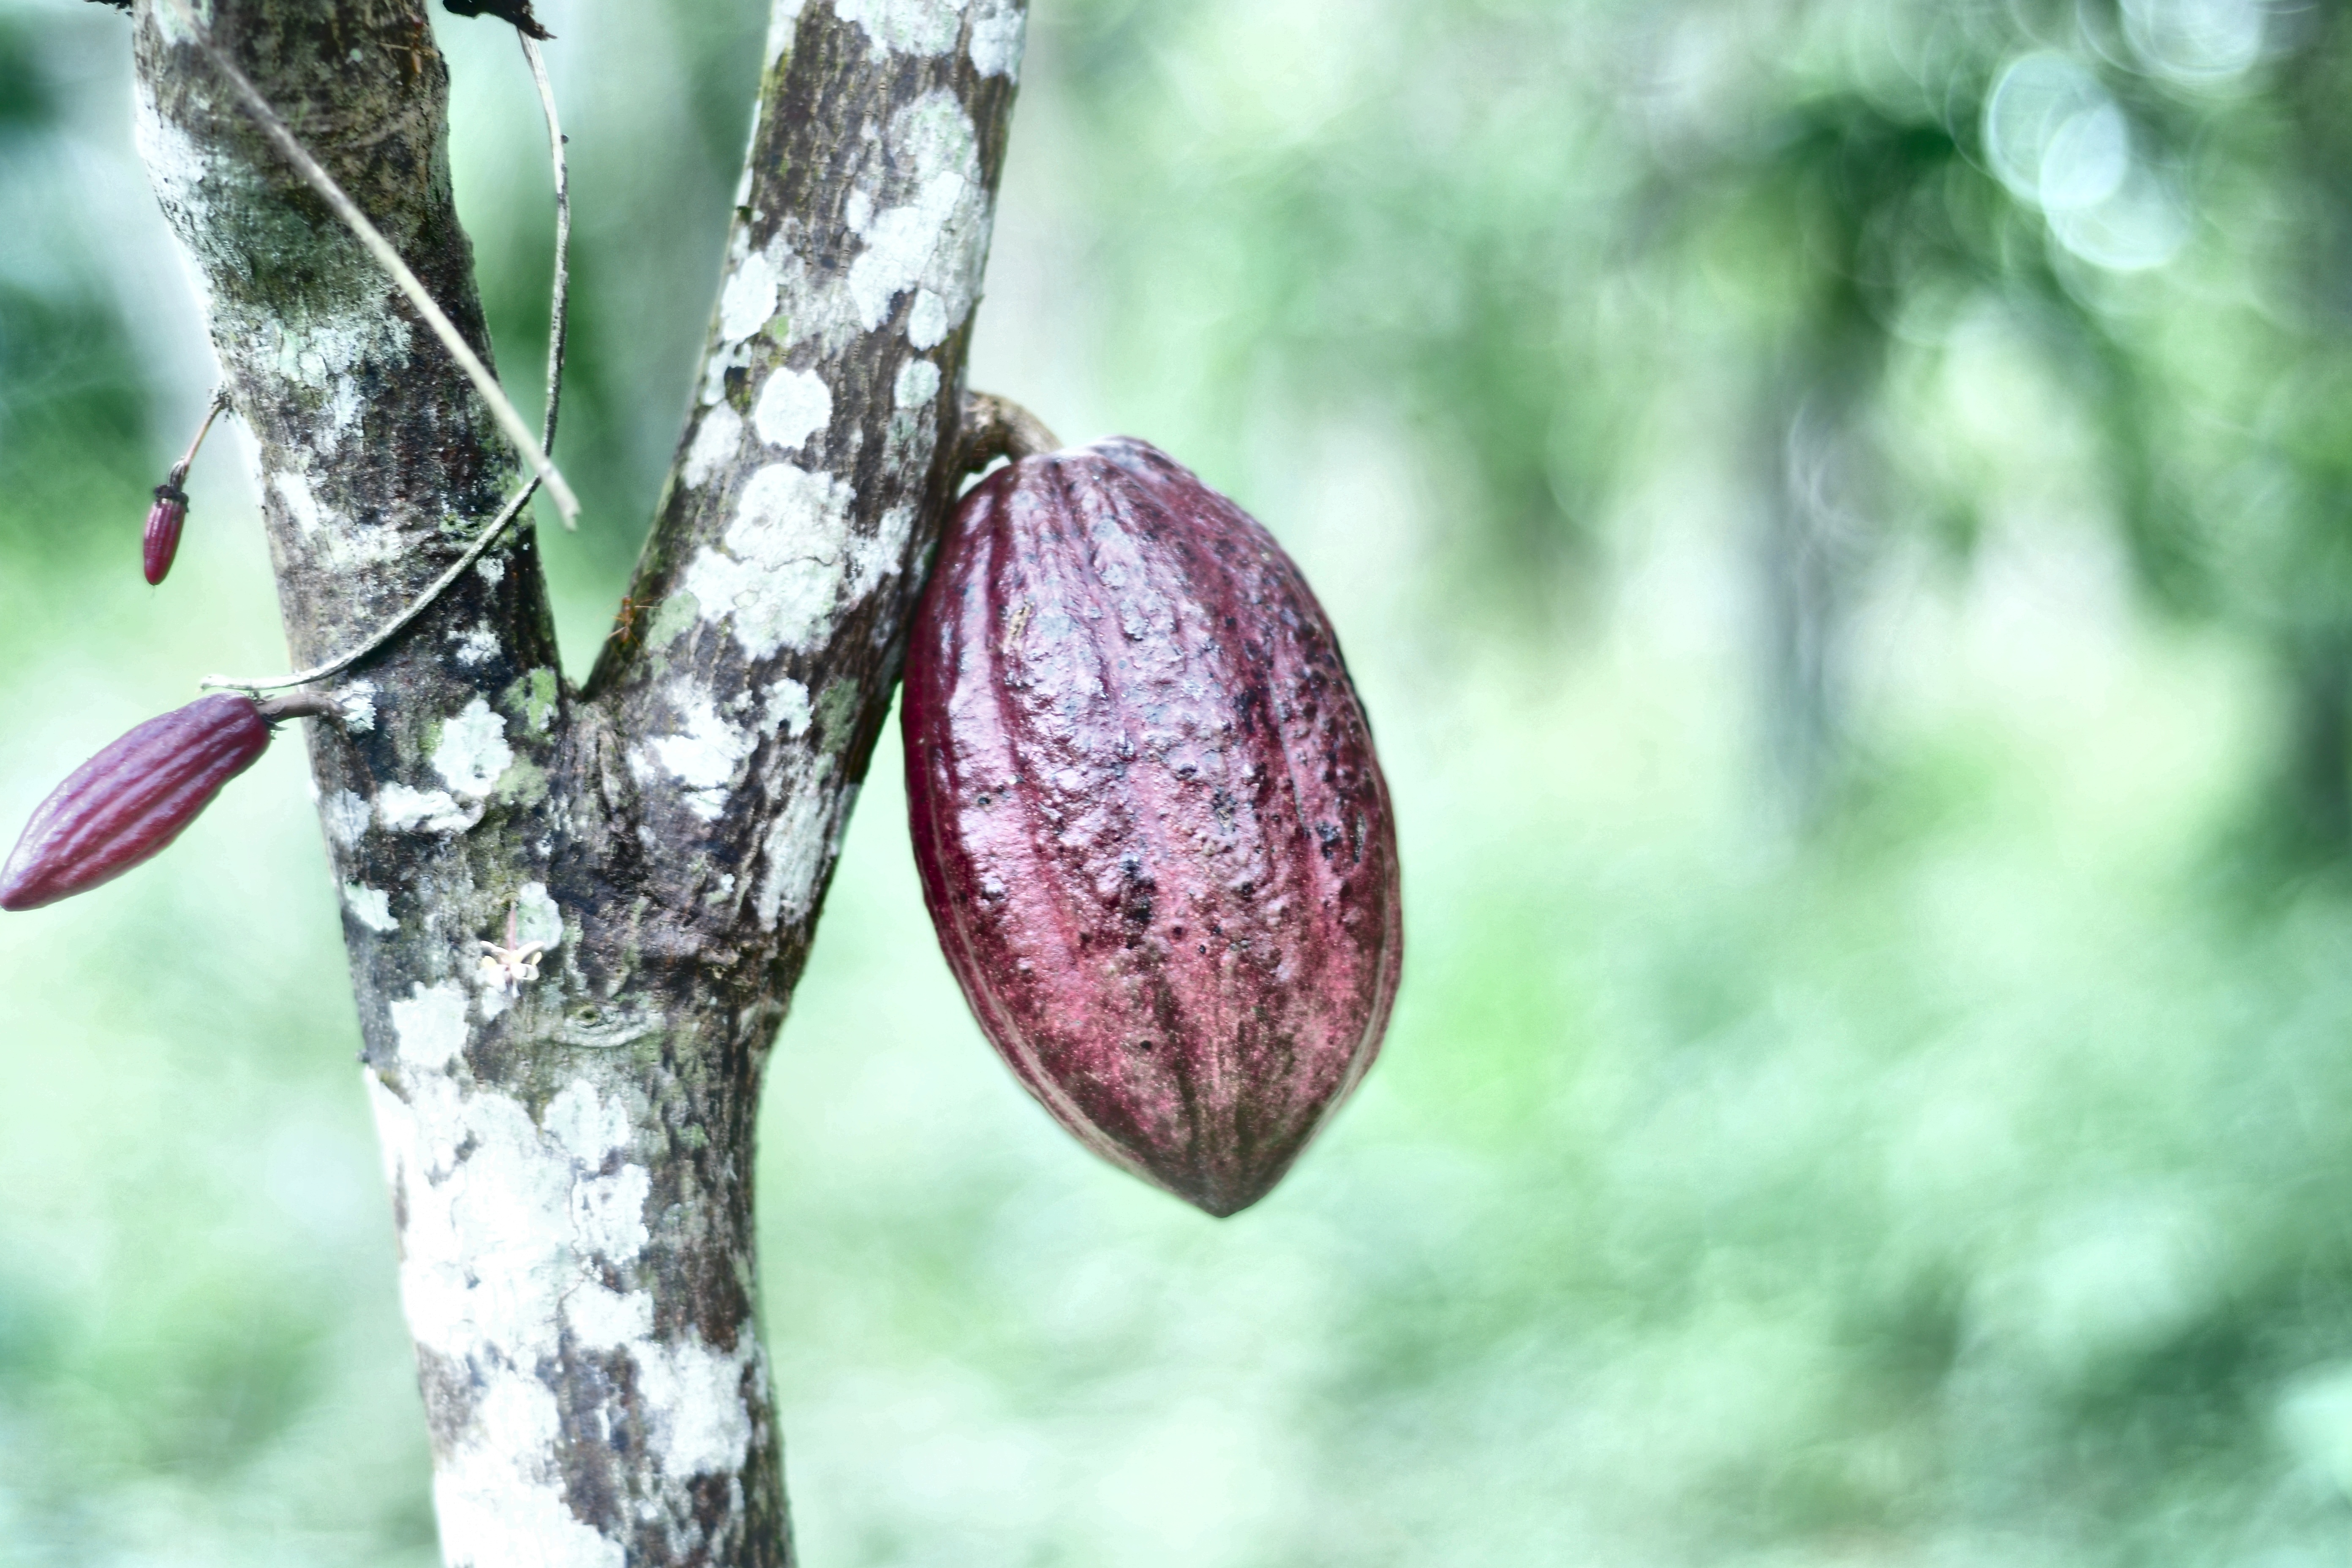
Maturity: unmature
Variety: Amelonado